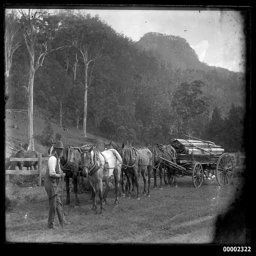
A person leading a group of horses down a road.
A man leading a team of horses pulling a wagon full of lumber.
A man standing in front of horses and a wagon full of wood.
A black and white photo of a horse drawn carriage
An old picture of horses pulling a wagon with lumber on it.